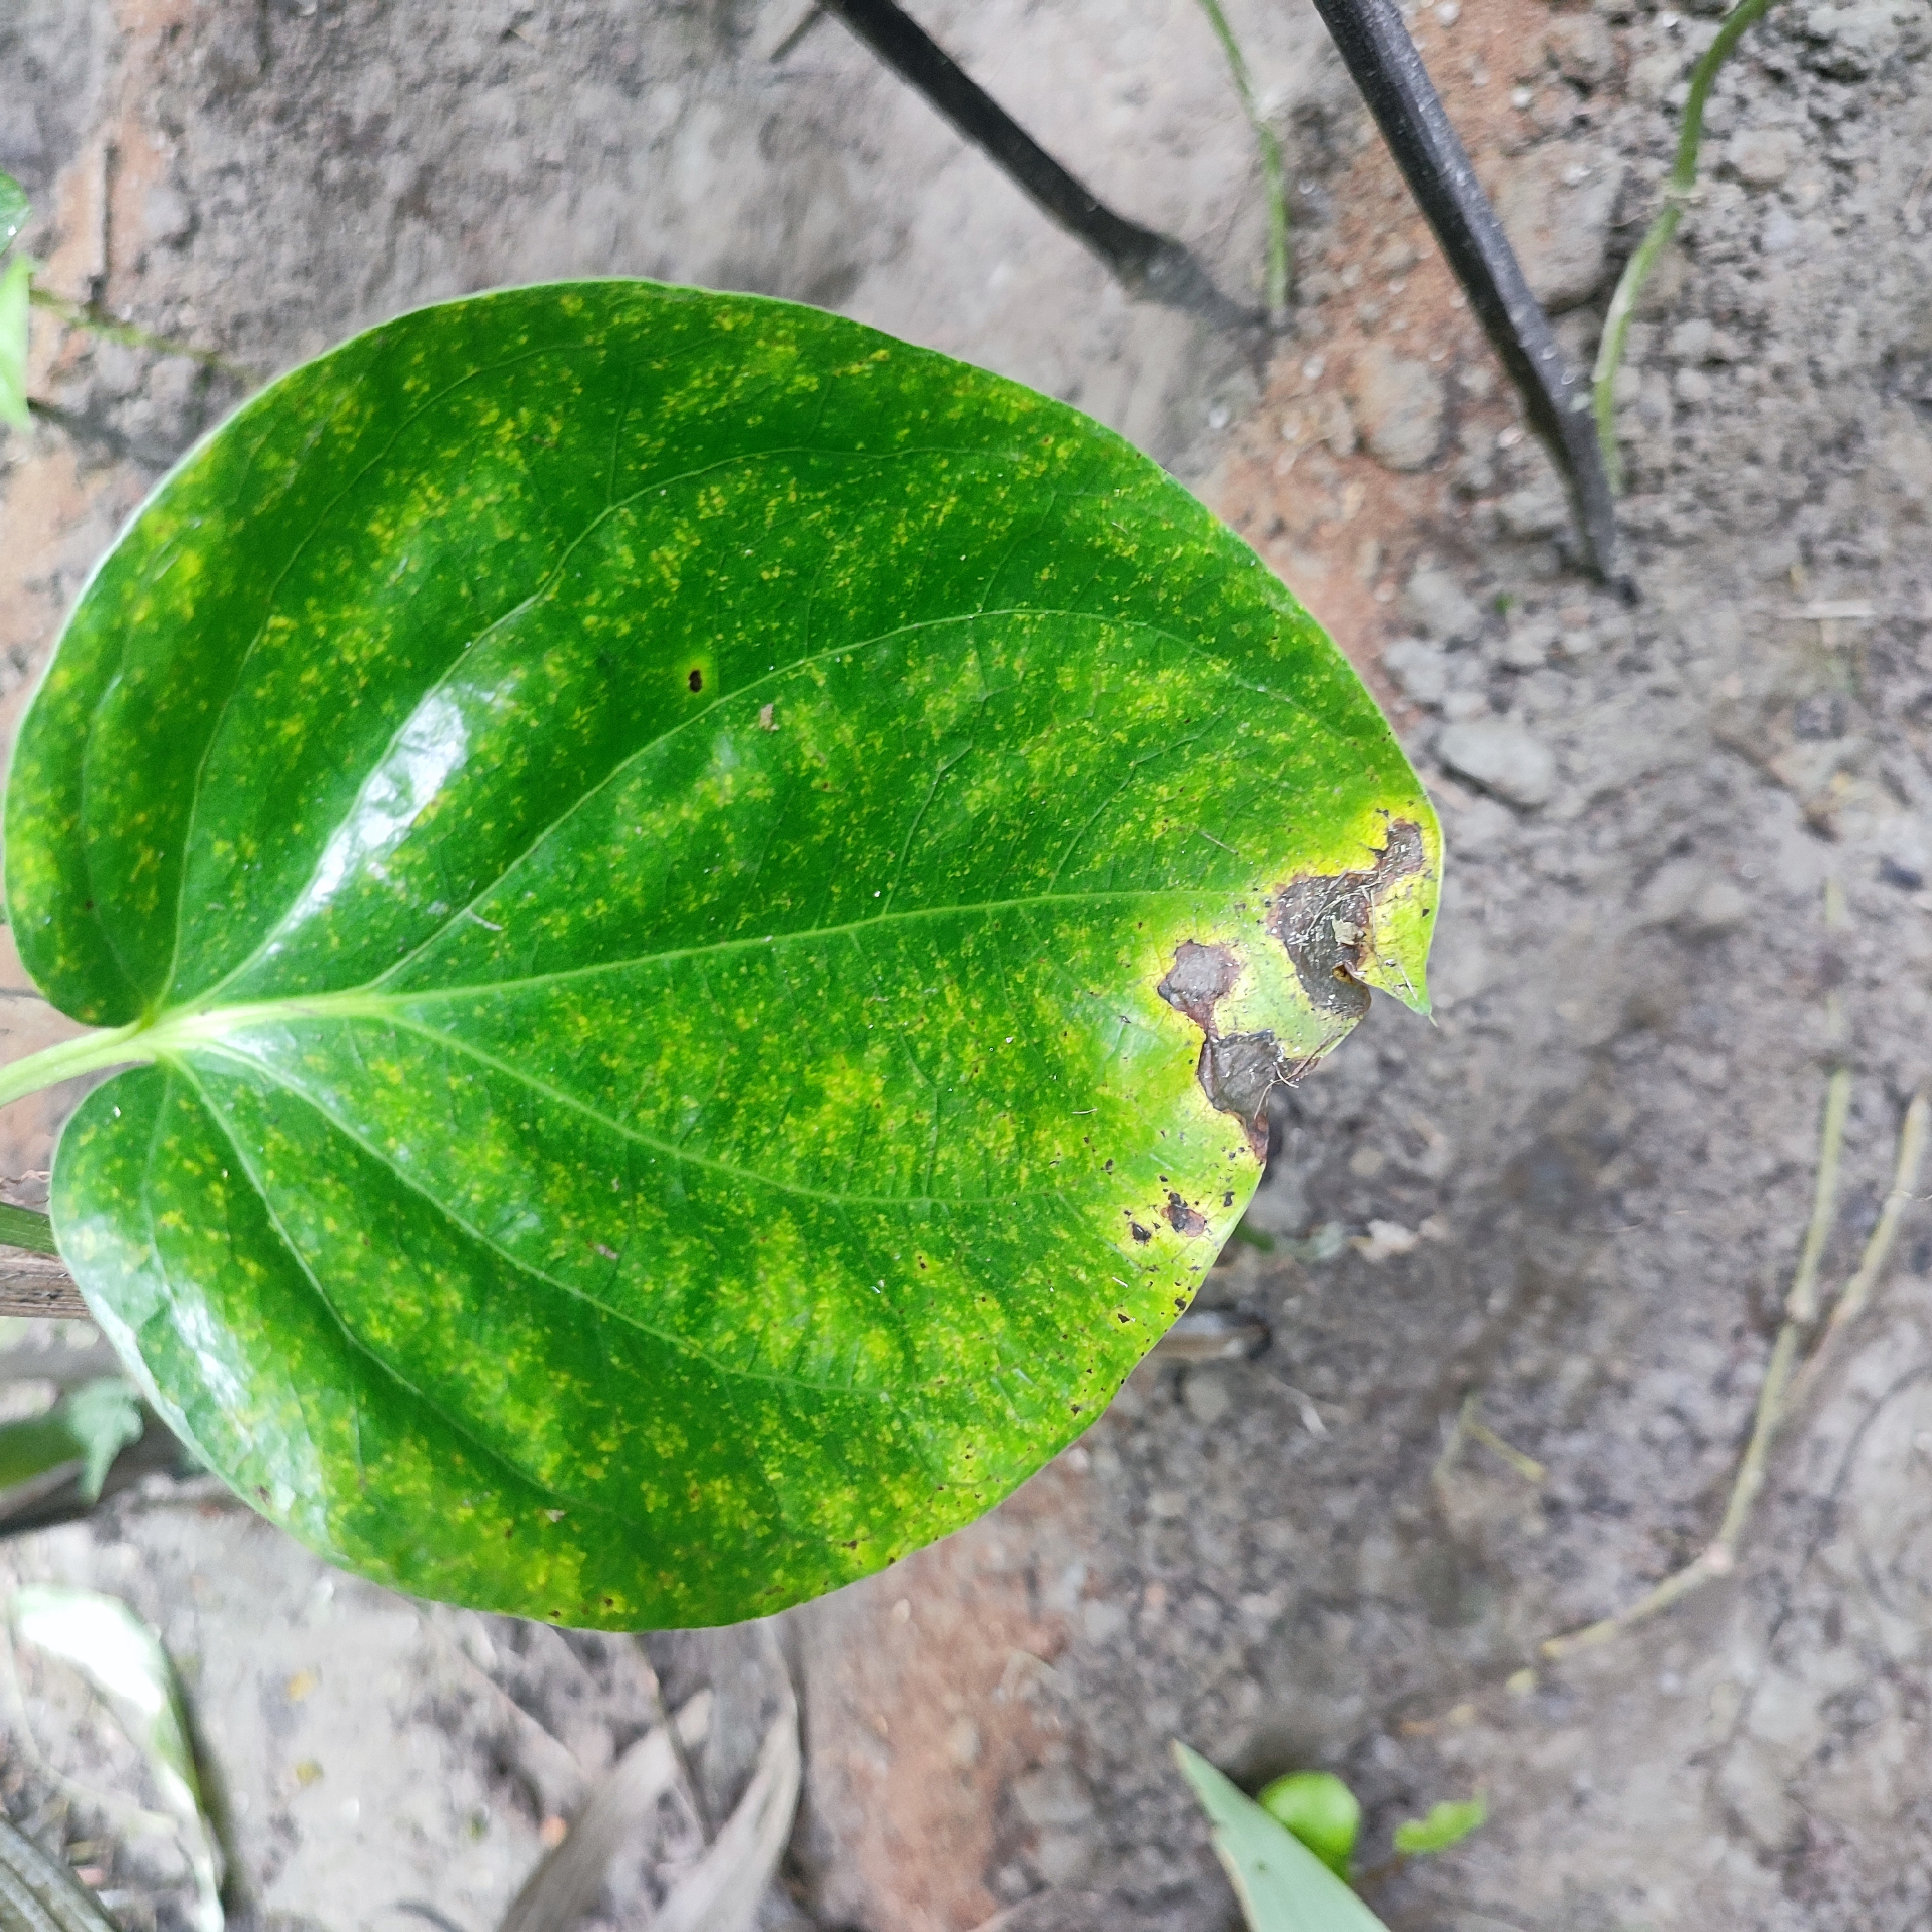
Label: Bacterial_Leaf_Disease